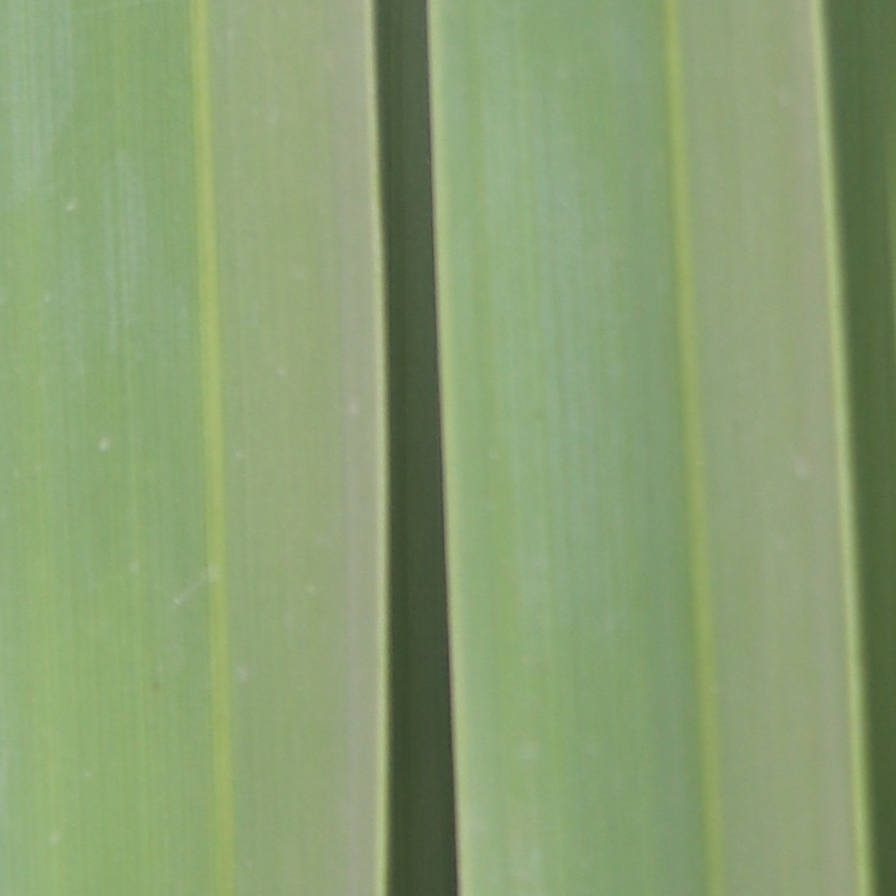
Label: Healthy